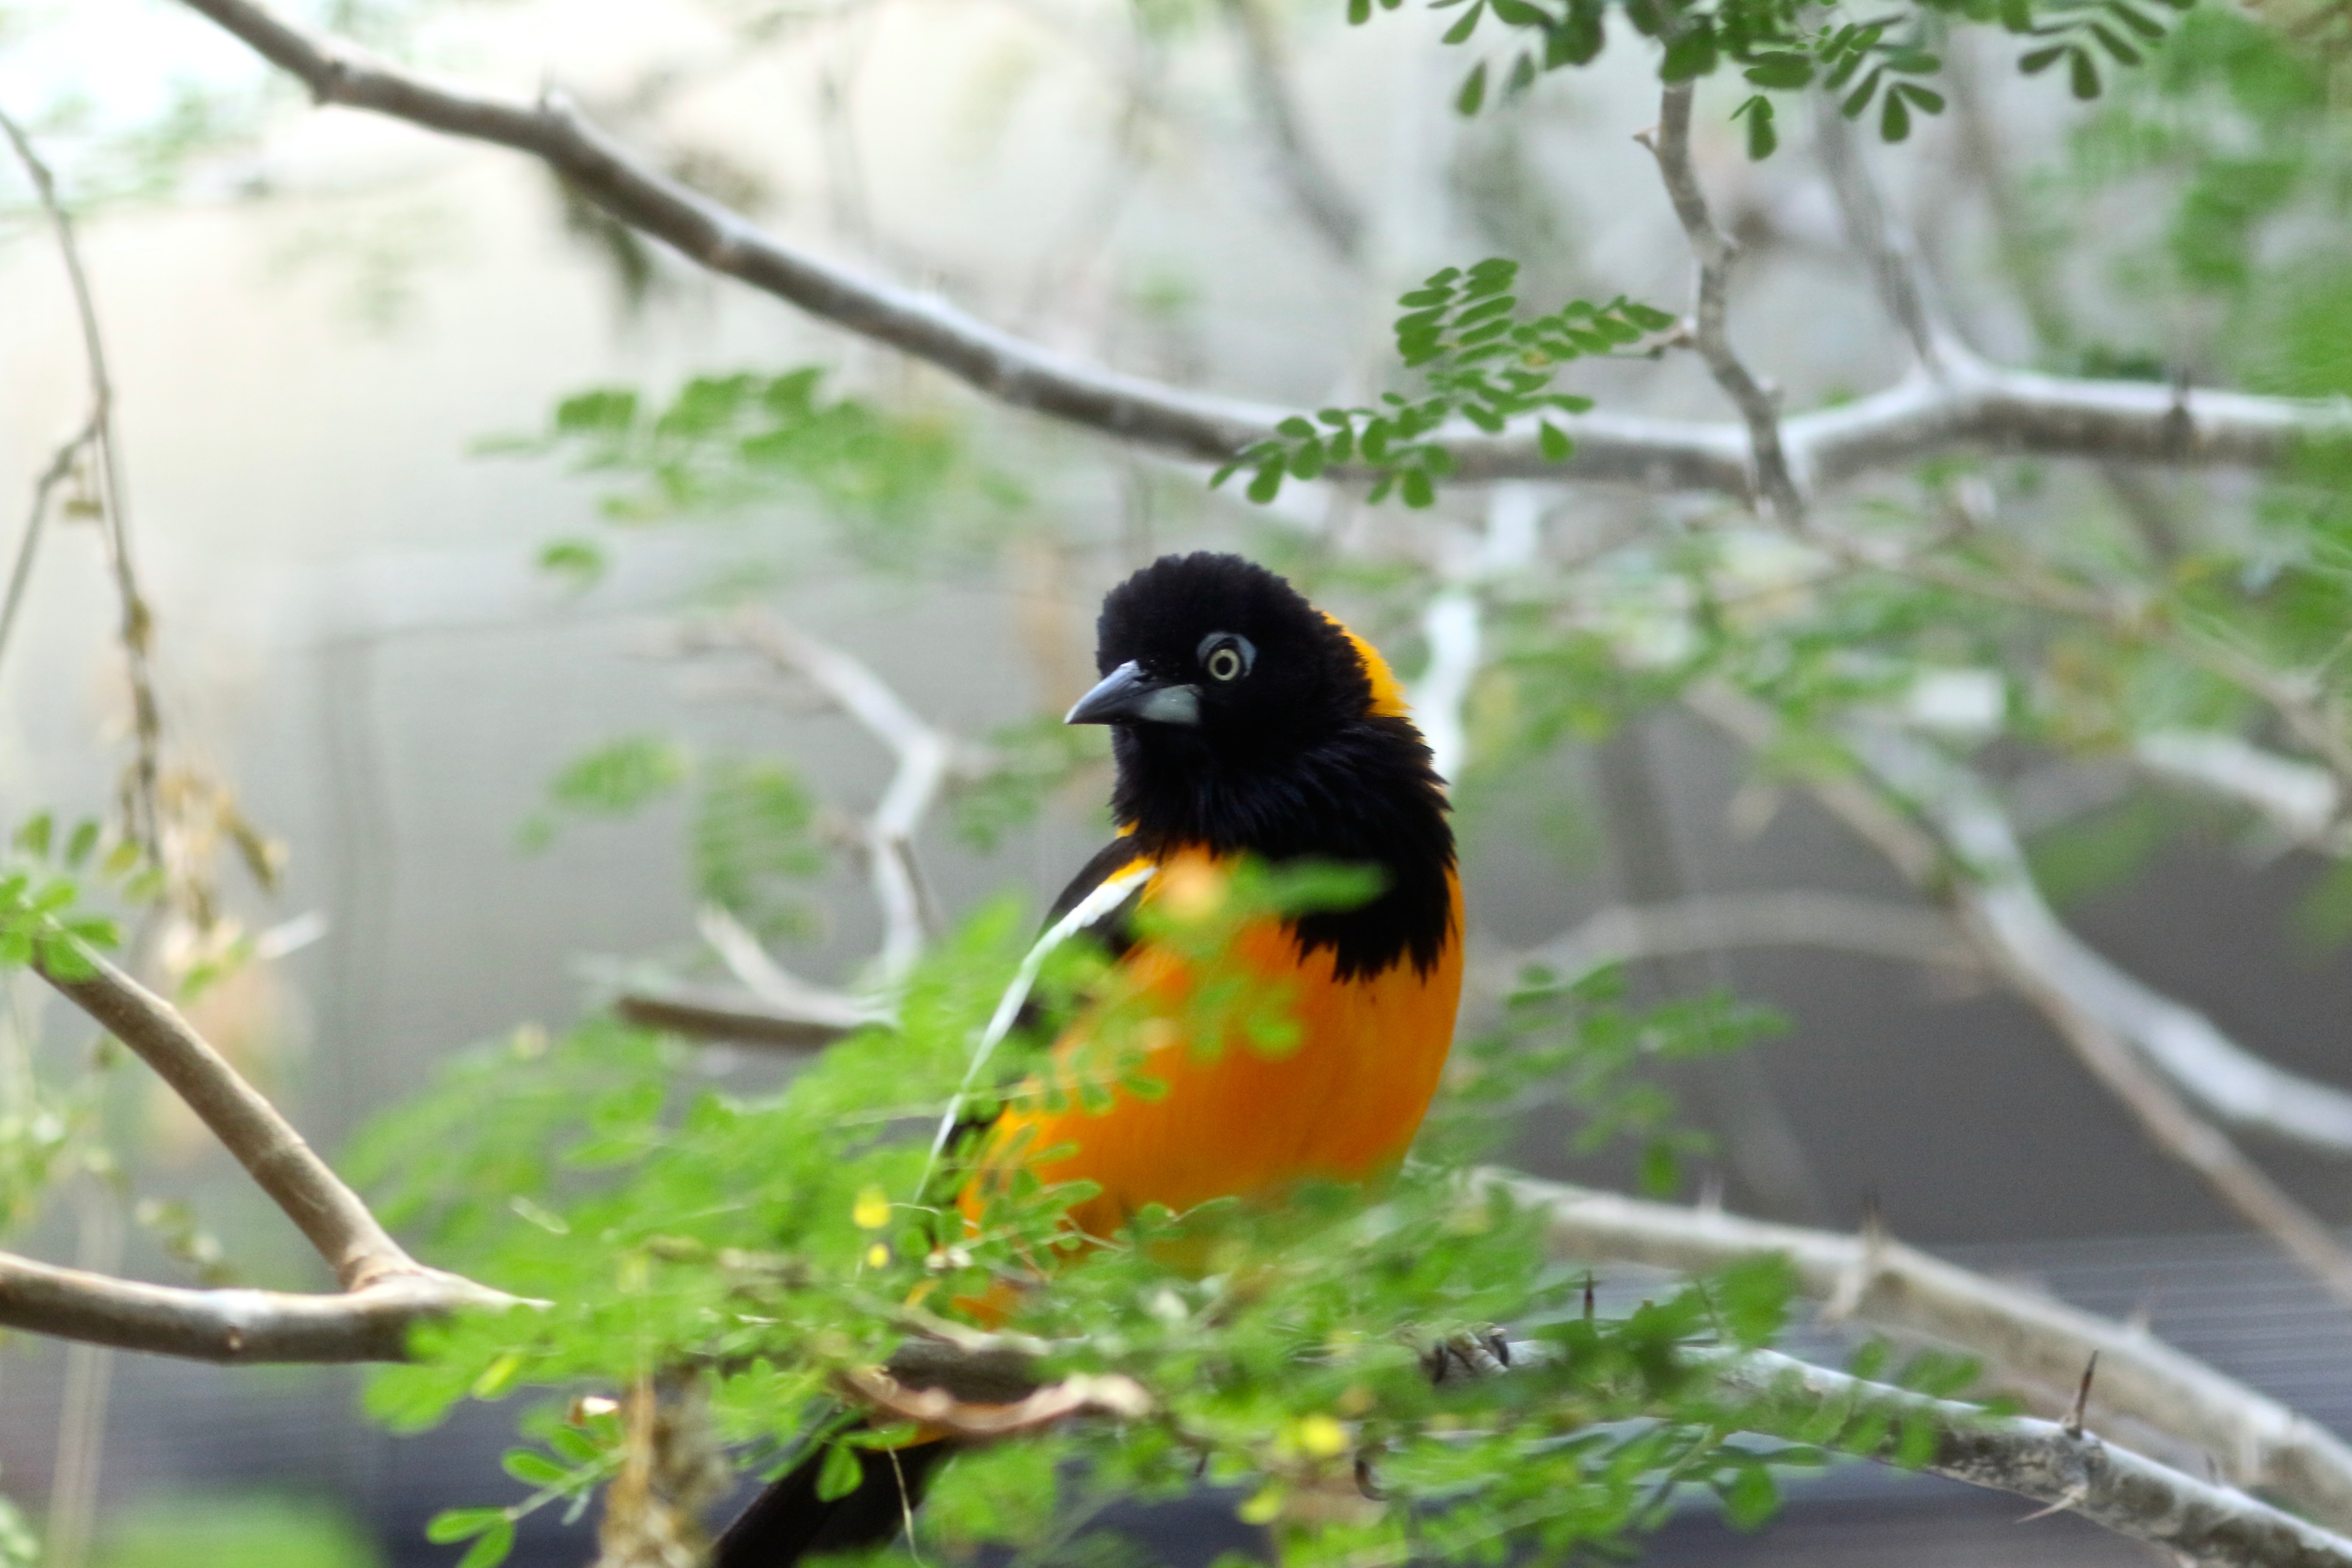
nature, branch, bird, flower, wildlife, beak, fauna, vertebrate, finch, old world flycatcher, perching bird